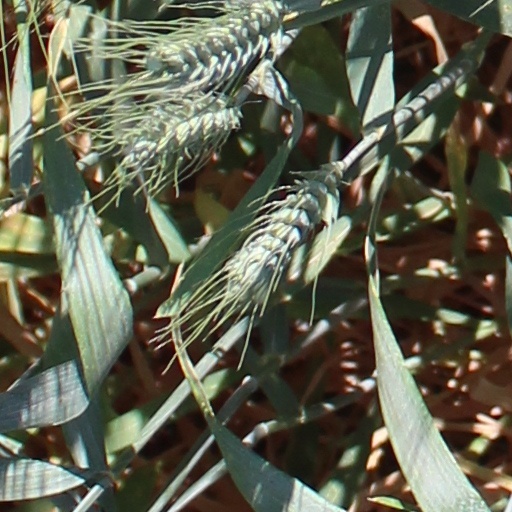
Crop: wheat